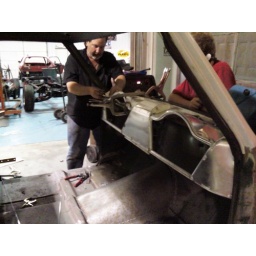
Custom dash in suicide door truck project